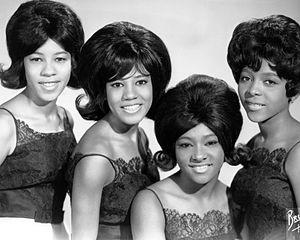
The Crystals est un groupe vocal féminin américain, archétype du girl group des années 1960. Il s'agit d'un quintet new-yorkais dont les tubes furent tous produits par Phil Spector.